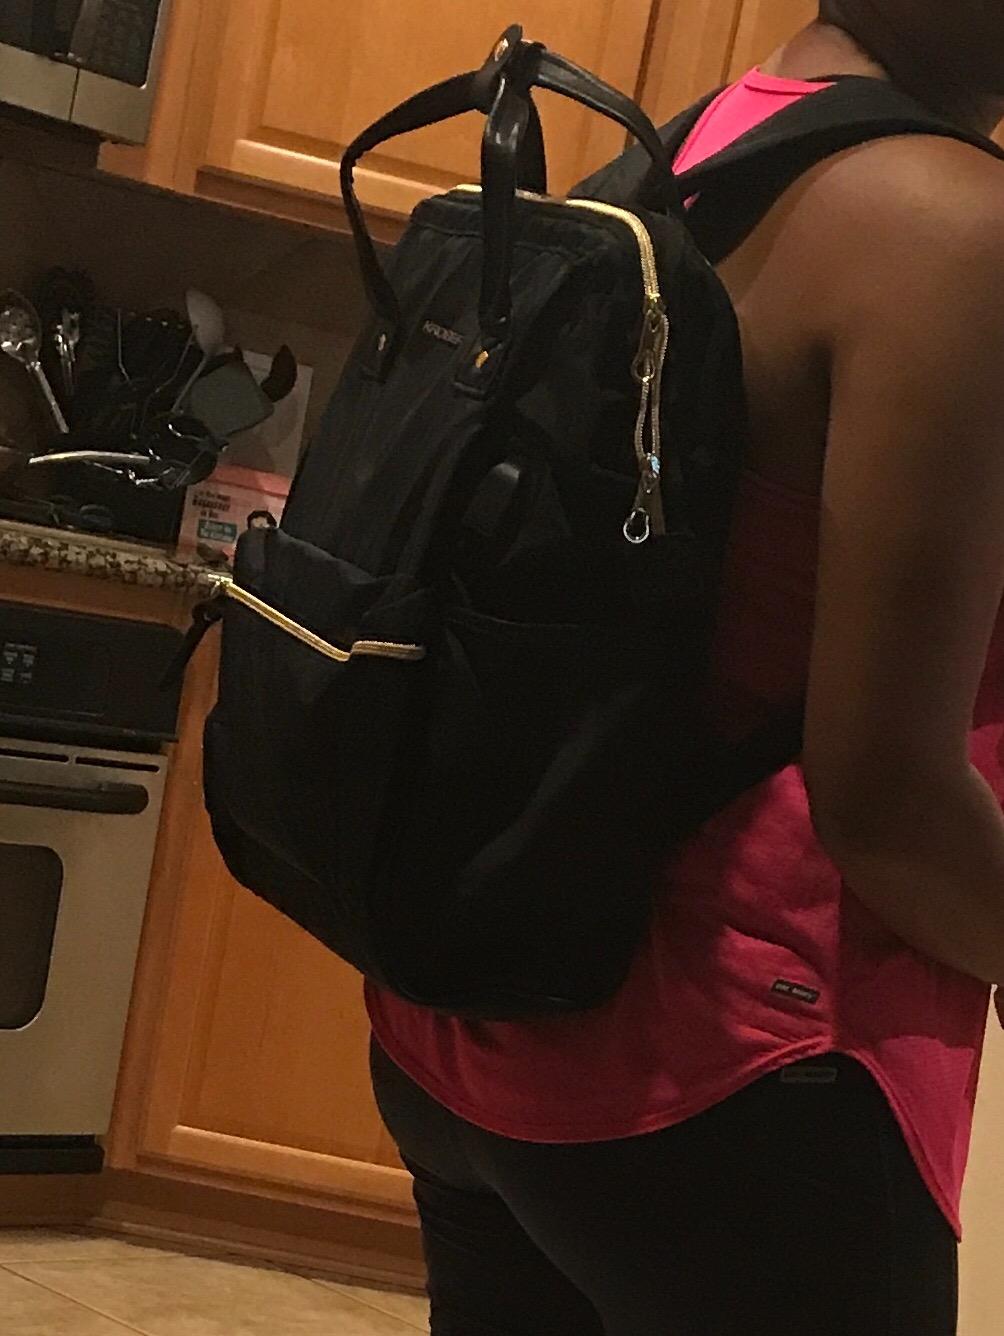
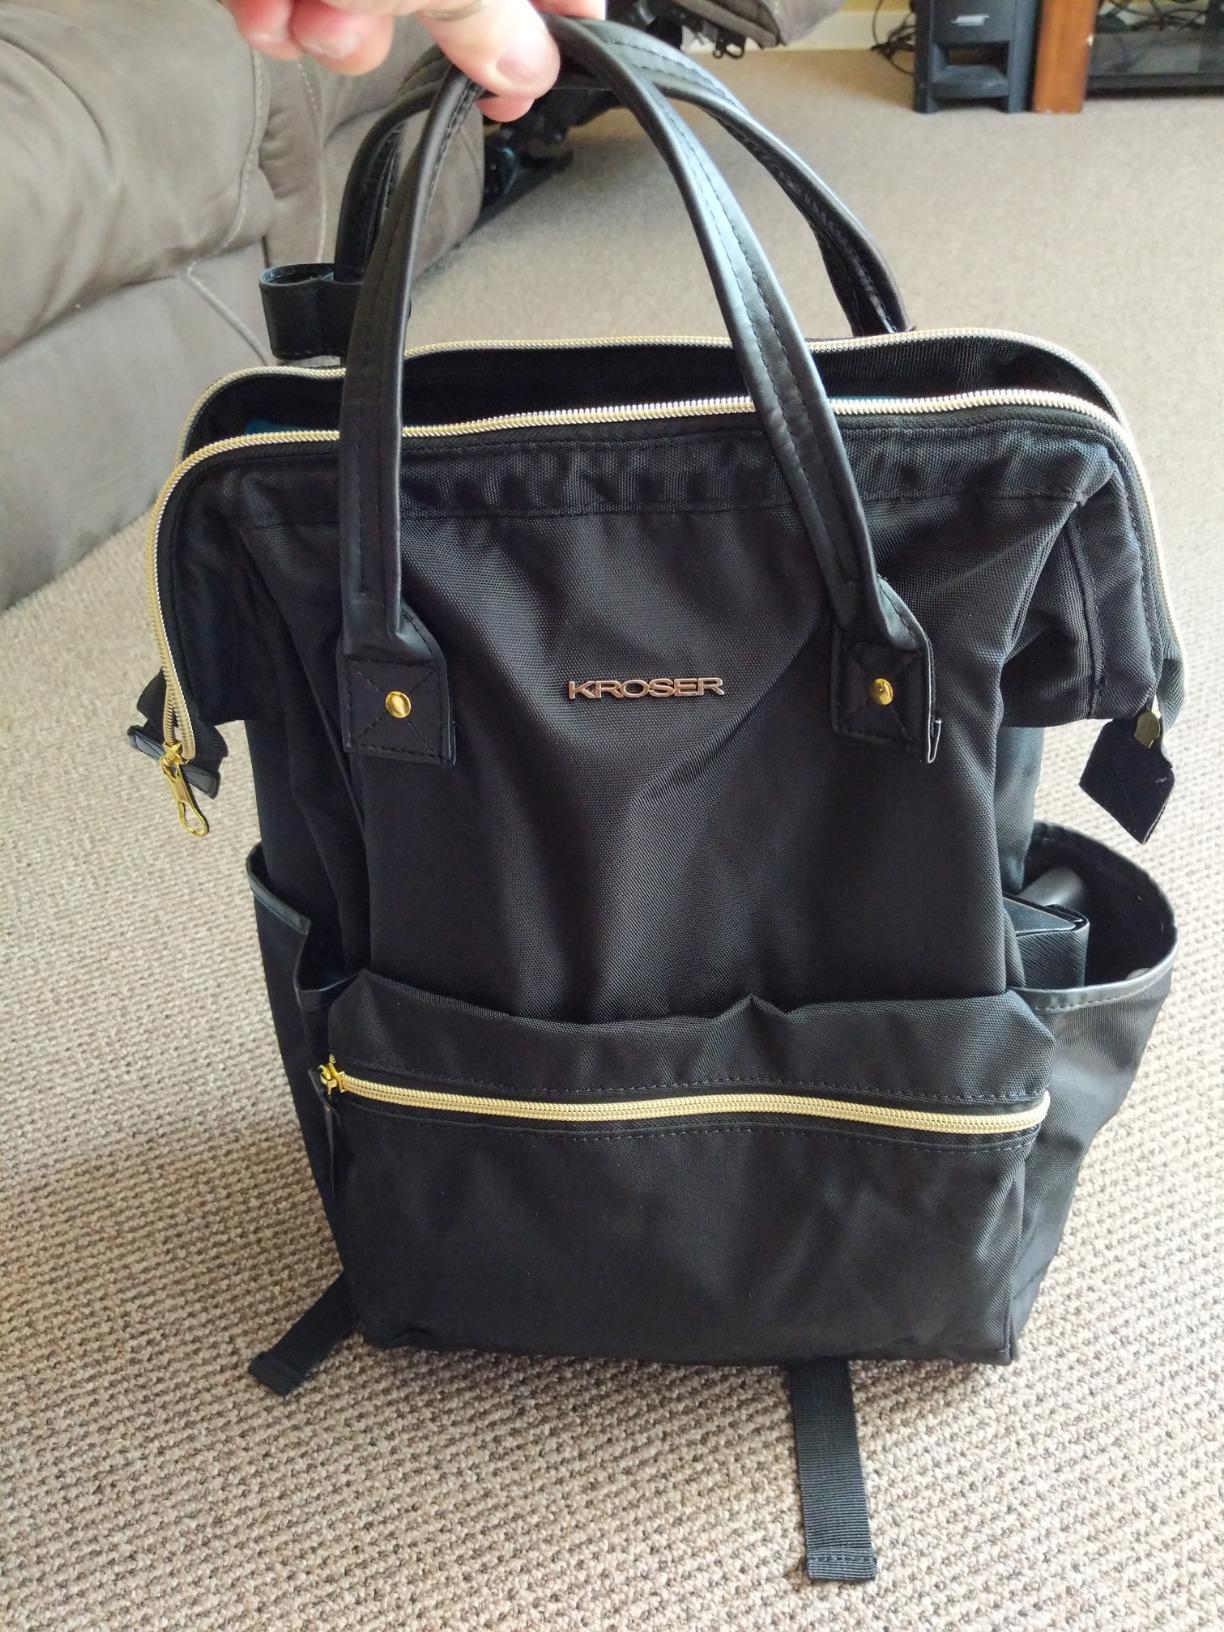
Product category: bag
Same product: yes